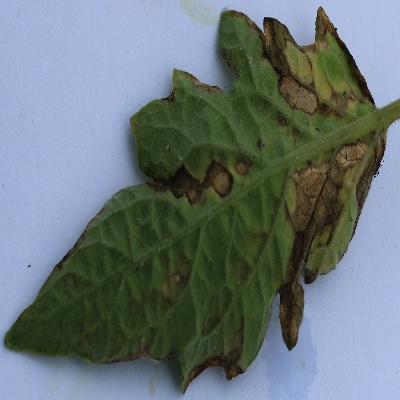
Crop: Tomato
Condition: septoria leaf spot